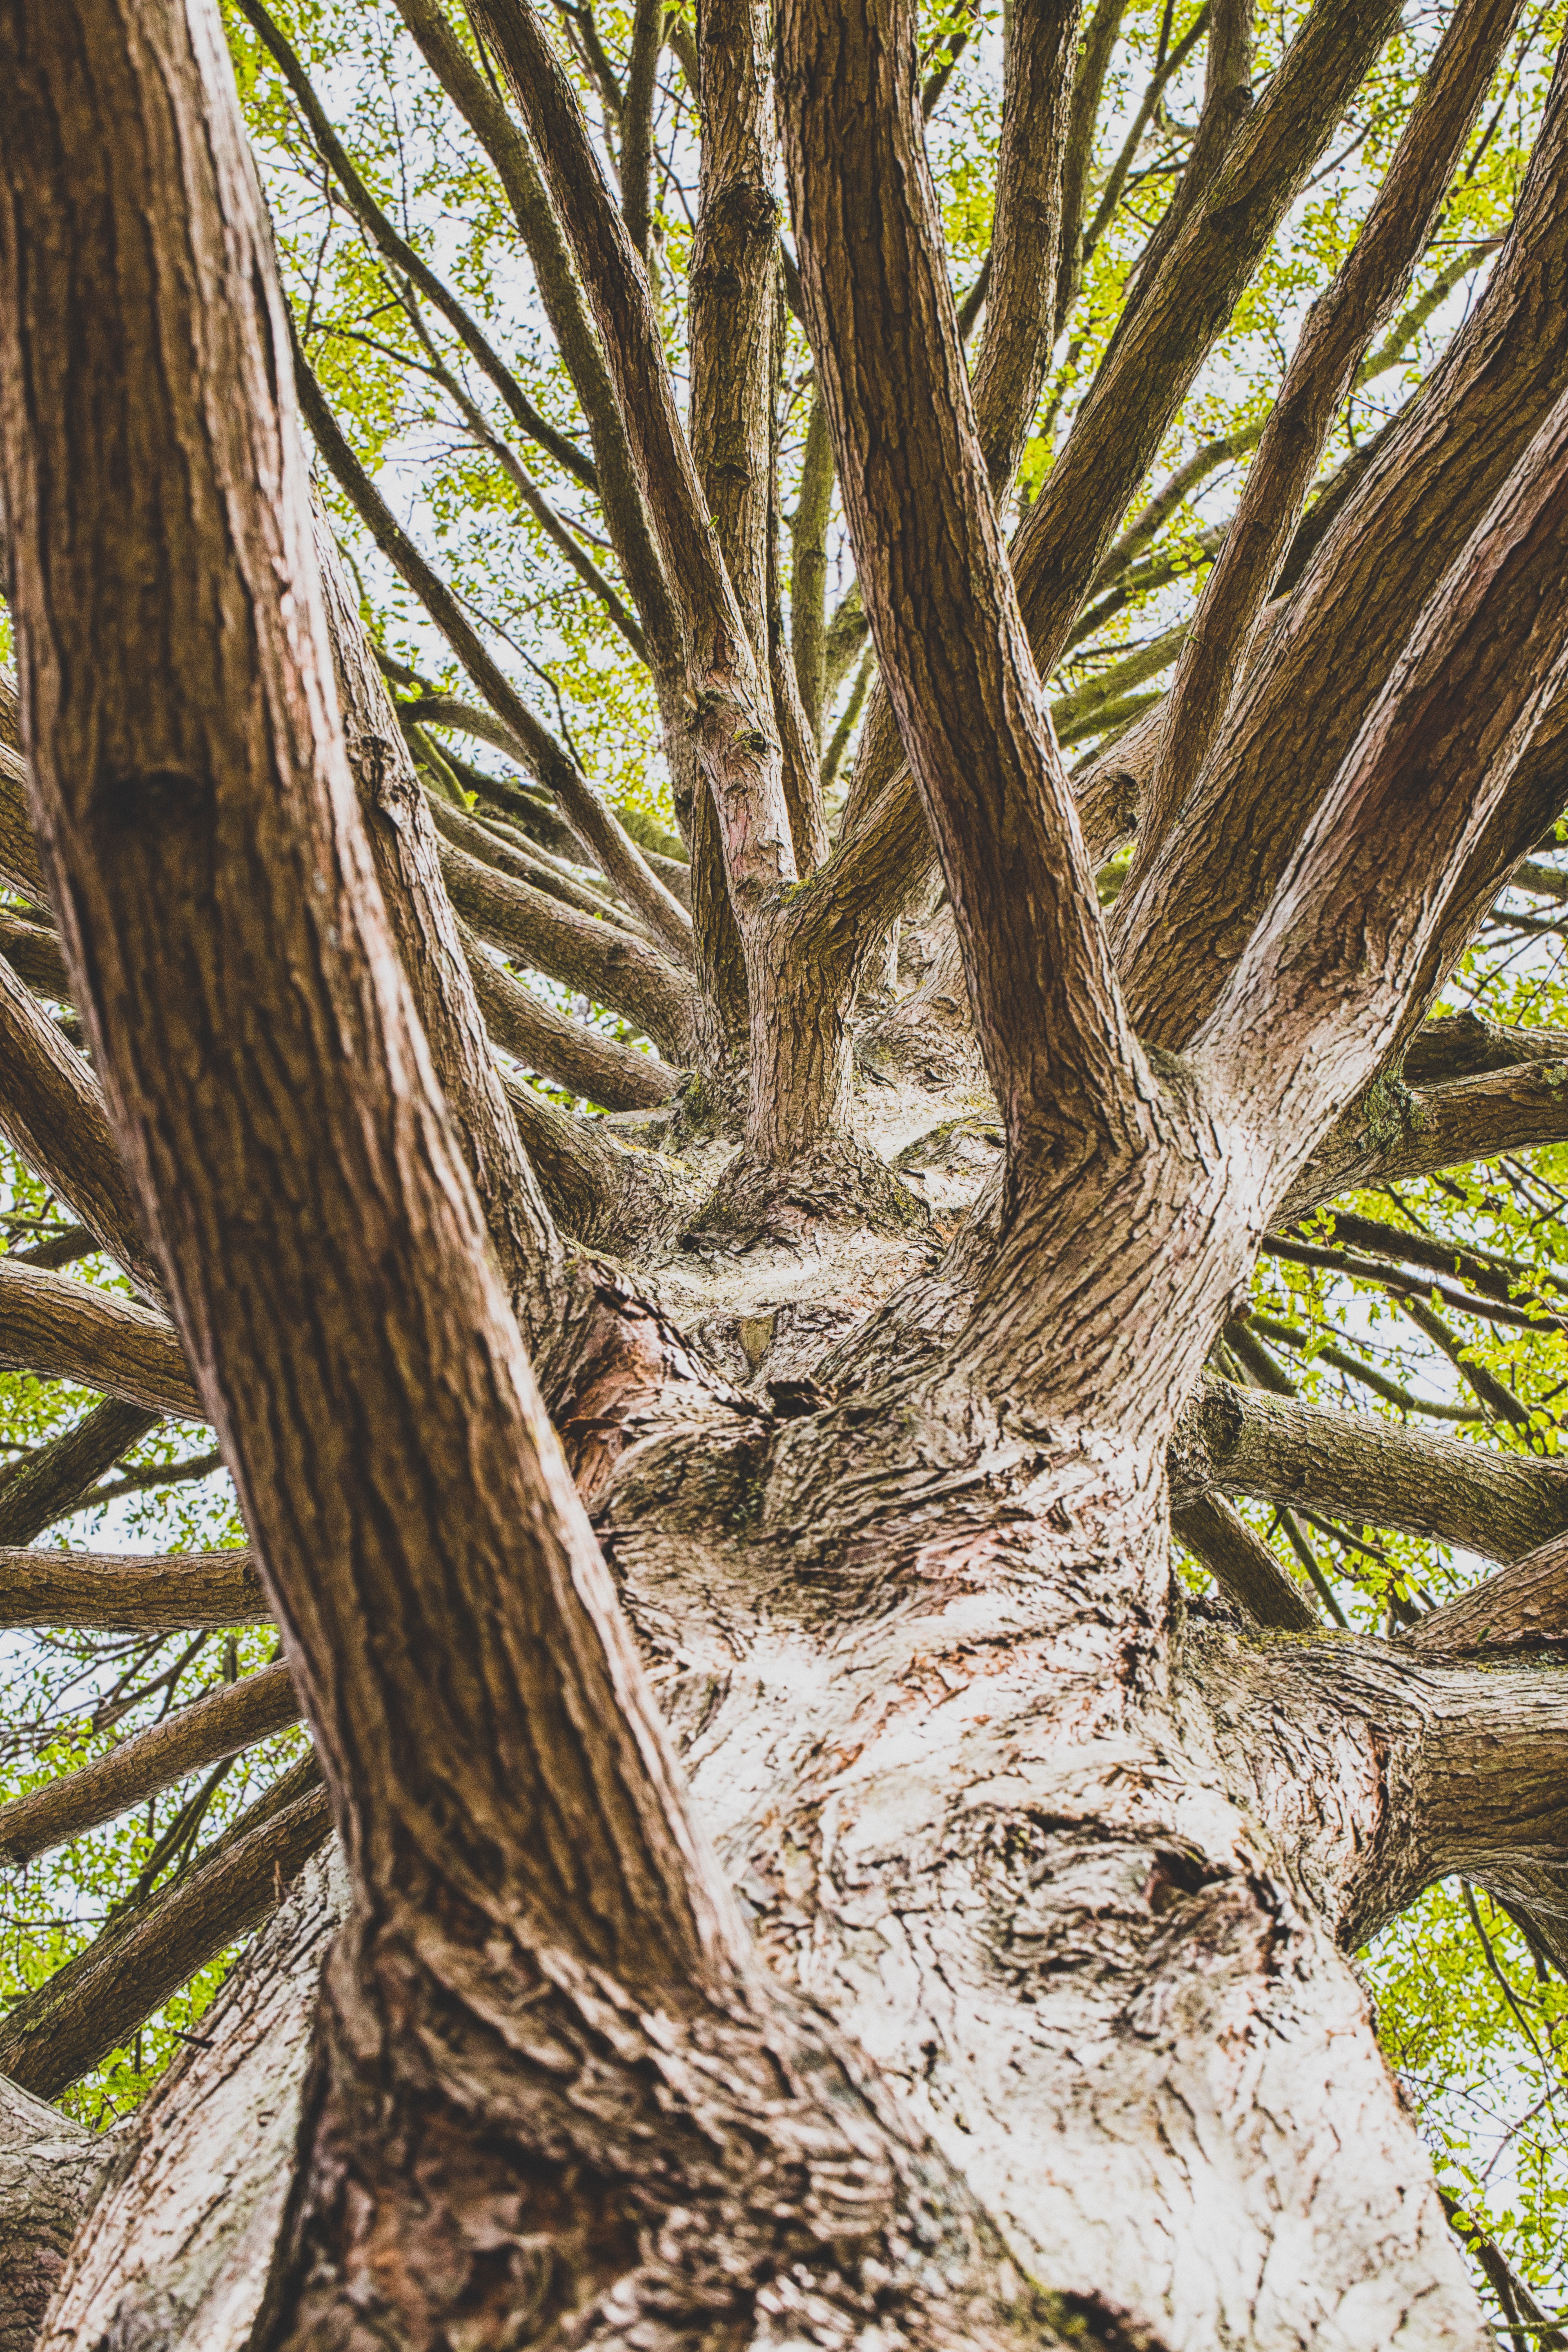
tree, nature, forest, branch, plant, wood, leaf, flower, trunk, jungle, autumn, botany, flora, deciduous, woodland, habitat, ecosystem, flowering plant, natural environment, plant stem, woody plant, land plant, arecales